Steeplecab

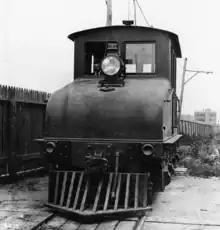
GE steeplecab "Black Maria" used in Taftville

The "steeplecab" style was developed in America. The first ever built steeple cab was a 30-ton model built by General Electric (GE) in 1894. It was used in a textile mill in Taftville, Connecticut till the mill closed in 1964. This was only the second electric locomotive built by GE and it is preserved as a static display in the Connecticut Trolley Museum.